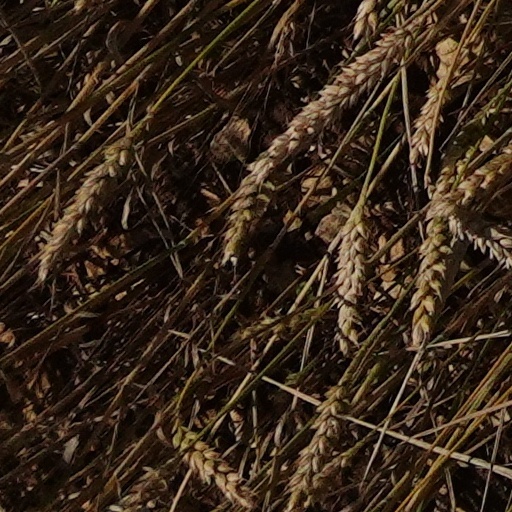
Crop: wheat